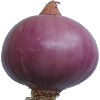
Label: Onion Red Peeled 1